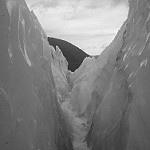
Label: B & W